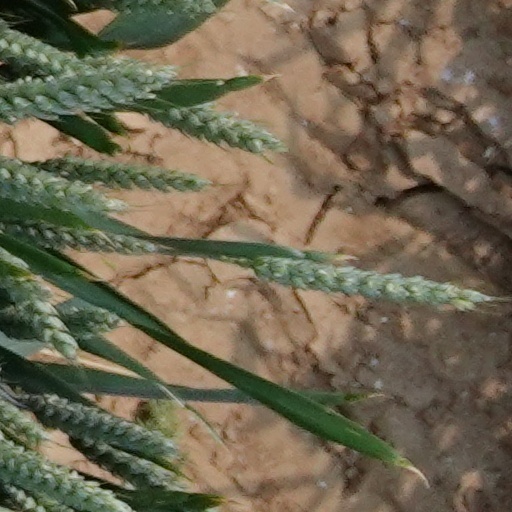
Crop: wheat